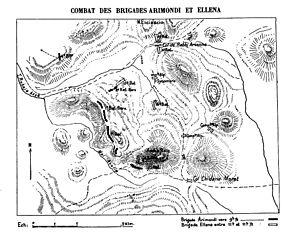
Combat des brigades d'Arimondi et Ellena à la bataille d'Adoua (1896)
La bataille d'Adoua se déroule près du village d'Adoua, au cœur de la région du Tigré, dans le nord de l’Éthiopie, le 1ᵉʳ mars 1896. Elle oppose les forces de l'Empire éthiopien du negusse negest Menelik II à celles du royaume d’Italie dirigées par le colonel Baratieri. Elle conclut, par la victoire des Éthiopiens, la première guerre italo-éthiopienne et clôt une fin de XIXᵉ siècle marquée par diverses tentatives de pénétration en Éthiopie menées par plusieurs puissances.